Malvina House Hotel

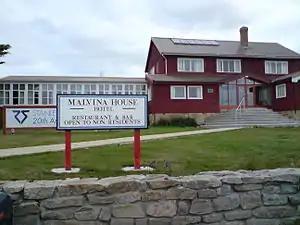
Malvina House Hotel.

The Malvina House hotel is a hotel located on Ross Road, Stanley in the Falkland Islands. It now occupies the site of a house built by John James Felton in 1880, John Felton being one of the original Chelsea Pensioners sent to the islands in 1849. He named the building Malvina House after his daughter Malvina, Malvina being an old Scottish name. The original building was demolished in the late 1960s but part of the structure remains and was incorporated into the hotel.